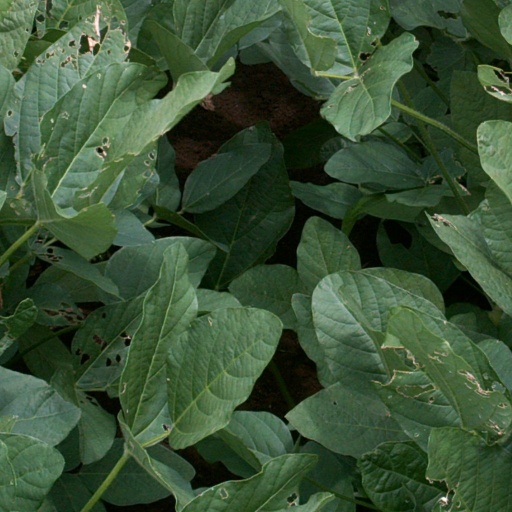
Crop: soybean